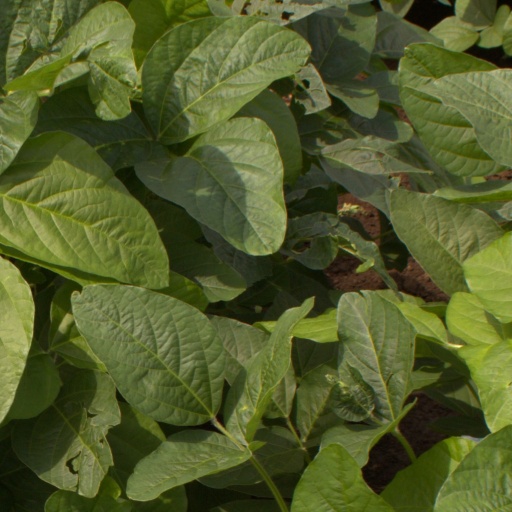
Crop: soybean